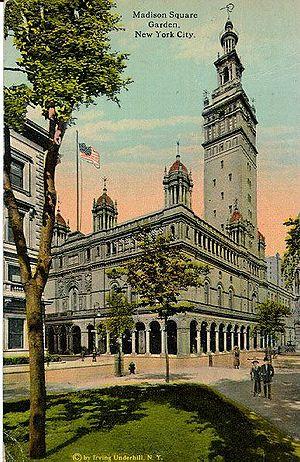
Stanford White était un architecte américain et l'un des membres du cabinet McKim, Mead et White, qui dessina des bâtiments de style Beaux-Arts. Il conçut les plans de maisons bourgeoises et des bâtiments publics, et en particulier l'arche de Washington Square Park et la Judson Memorial Church à New York. Il conçut également la Tour de Tesla. En 1902-1903, il embellit l'église Saint-Barthélémy par un triple portail néo-roman, inspiré de l'Église abbatiale de Saint-Gilles du Gard, qu'il avait admirée en 1878.
Le Madison Square Garden est une salle omnisports située dans l'arrondissement de Manhattan à New York. L'édifice est contrôlé par l'entreprise du même nom, Madison Square Garden, L.P., une filiale de Cablevision qui possède plusieurs franchises sportives professionnelles jouant au Garden. Dans l'histoire, il y a eu quatre bâtiments constituant le Madison Square Garden. Les deux premiers ont été situés au coin nord-est de Madison Square, c'est de là que vient le nom de la salle. Plus tard un nouveau Garden de 15 000 places a été construit sur la 50ᵉ rue et 8ᵉ Avenue, puis le Garden actuel a été édifié sur la 7ᵉ Avenue entre les 31ᵉ et 33ᵉ rues, près de la Pennsylvania Station. La salle actuelle est officieusement connue comme The World's Most Famous Arena. Le Garden est actuellement le plus ancien aréna fonctionnel de la Ligue nationale de hockey. Il est l'un des trois arénas de la LNH à utiliser une bande sonore en guise de sirène des buts.